List of mayors of Carouge

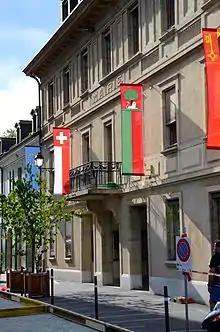
Mairie de Carouge

This is a list of mayors of Carouge, Canton of Geneva, Switzerland. The mayor ("maire") chairs the three-member executive of Carouge ("Conseil administratif") for one year. The term generally last from June to May the following year.